Undercover Mosque

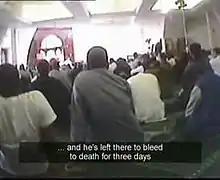
"Undercover Mosque": "…and he's left there to bleed to death for 3 days"

Undercover Mosque is a documentary programme produced by the British independent television company Hardcash Productions for the Channel 4 series "Dispatches" that was first broadcast on 15 January 2007 in the UK. The documentary presents video footage gathered from 12 months of secret investigation into mosques throughout Britain. The documentary caused a furore in Britain and the world press due to the extremist content of the released footage. West Midlands Police investigated whether criminal offences had been committed by those teaching or preaching at the Mosques and other establishments.